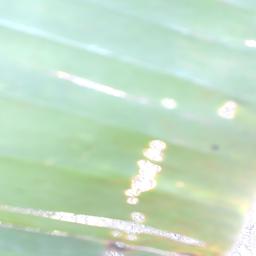
Label: POTASSIUM DEFICIENCY